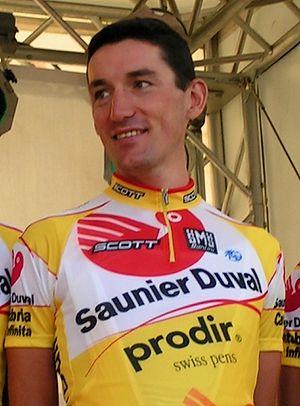
Le coureur cycliste italien Marco Pinotti à la présentation de l'équipe pour le Tour d'Allemagne à Düsseldorf, Allemagne.
Marco Pinotti est un coureur cycliste sur route italien. Professionnel de 1999 à 2013, il a notamment été six fois champion d'Italie contre-la-montre.